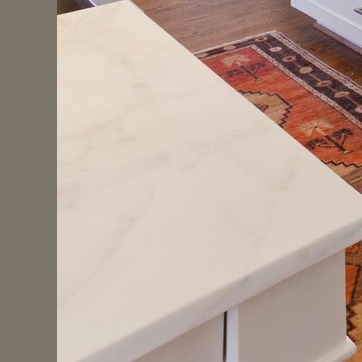
Material: polishedstone